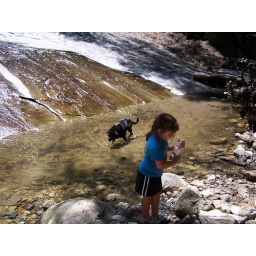
Pickle is cooling off as Shaya contemplates the possibility of alternate water universes contained within a simple plastic bottle.